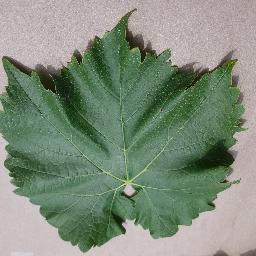
Label: Grape___healthy